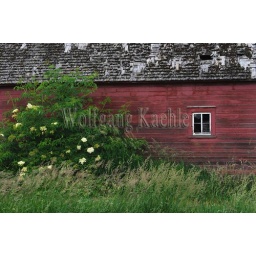
Usa, idaho, palouse country near moscow, detail of old red barn